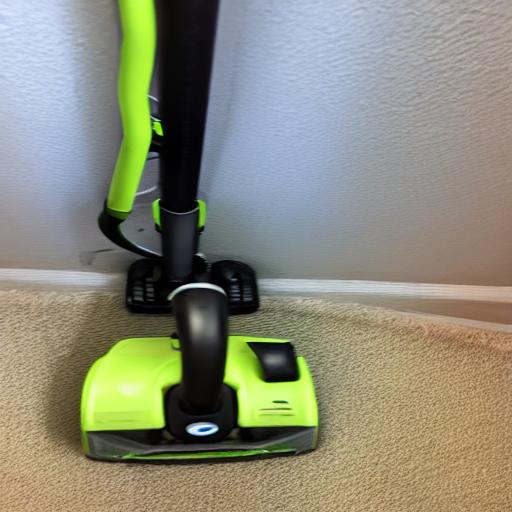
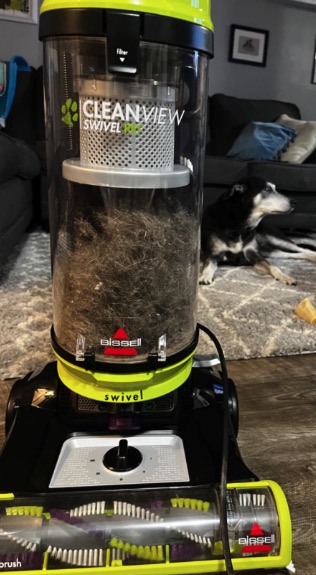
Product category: items_vacuum
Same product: no